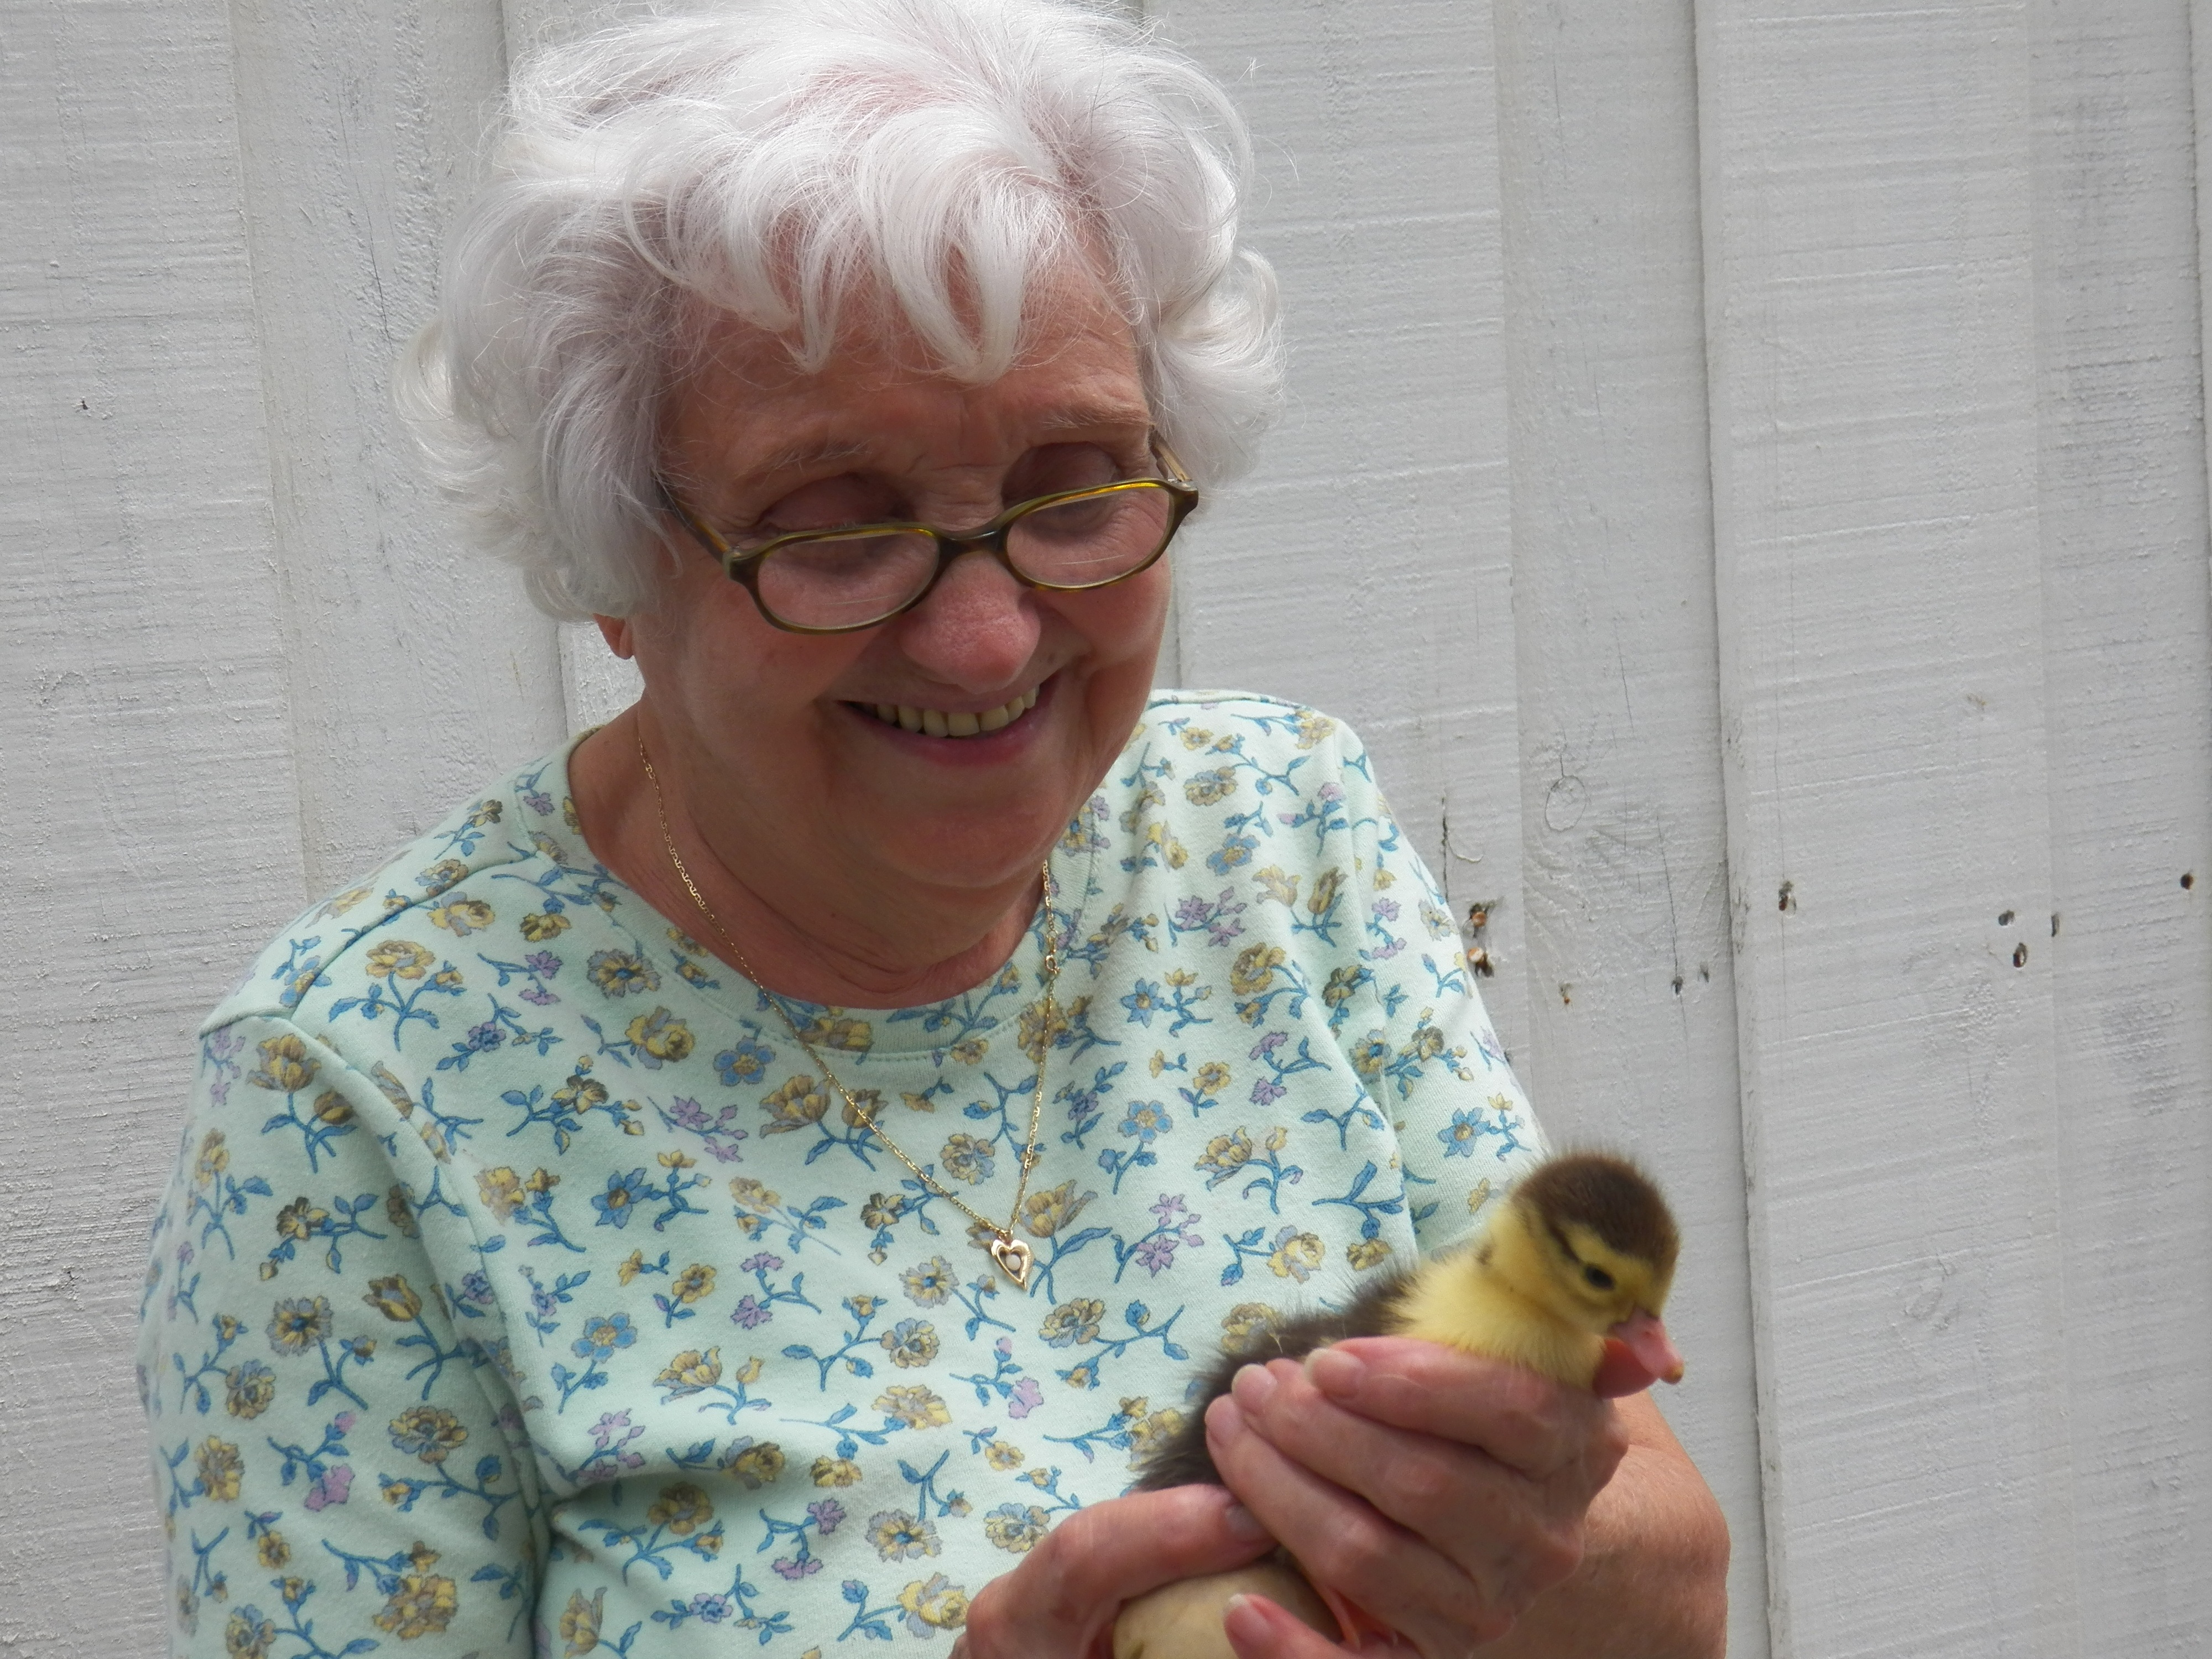
hand, person, woman, hair, old, portrait, spring, child, facial expression, smile, old woman, senior citizen, happy, duck, glasses, head, skin, blond, grandparent, elderly woman, little duck, vision care, human positions